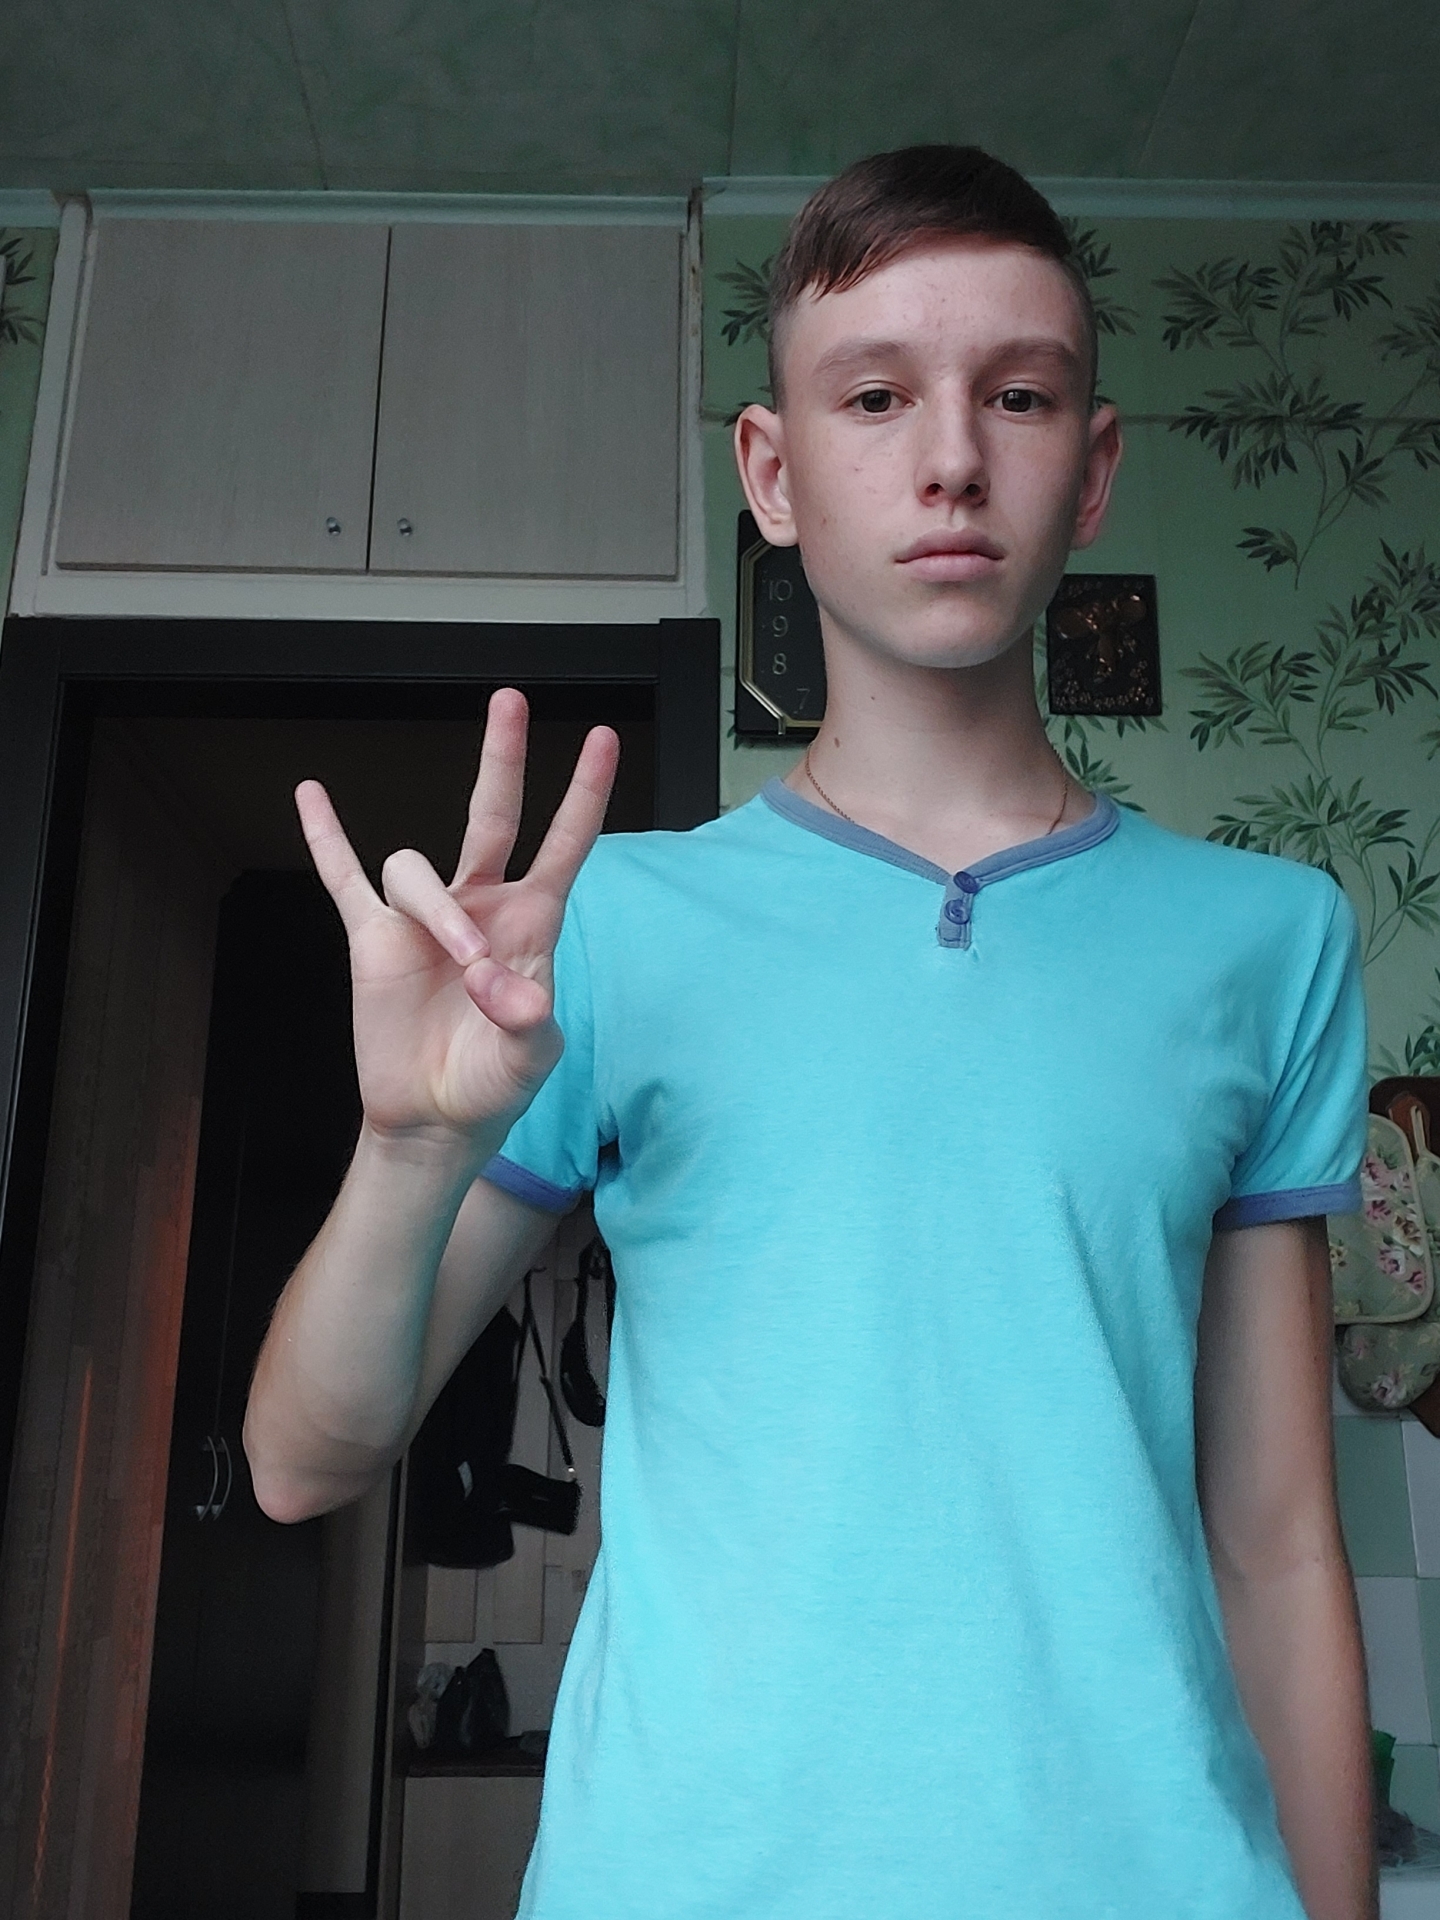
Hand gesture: three3